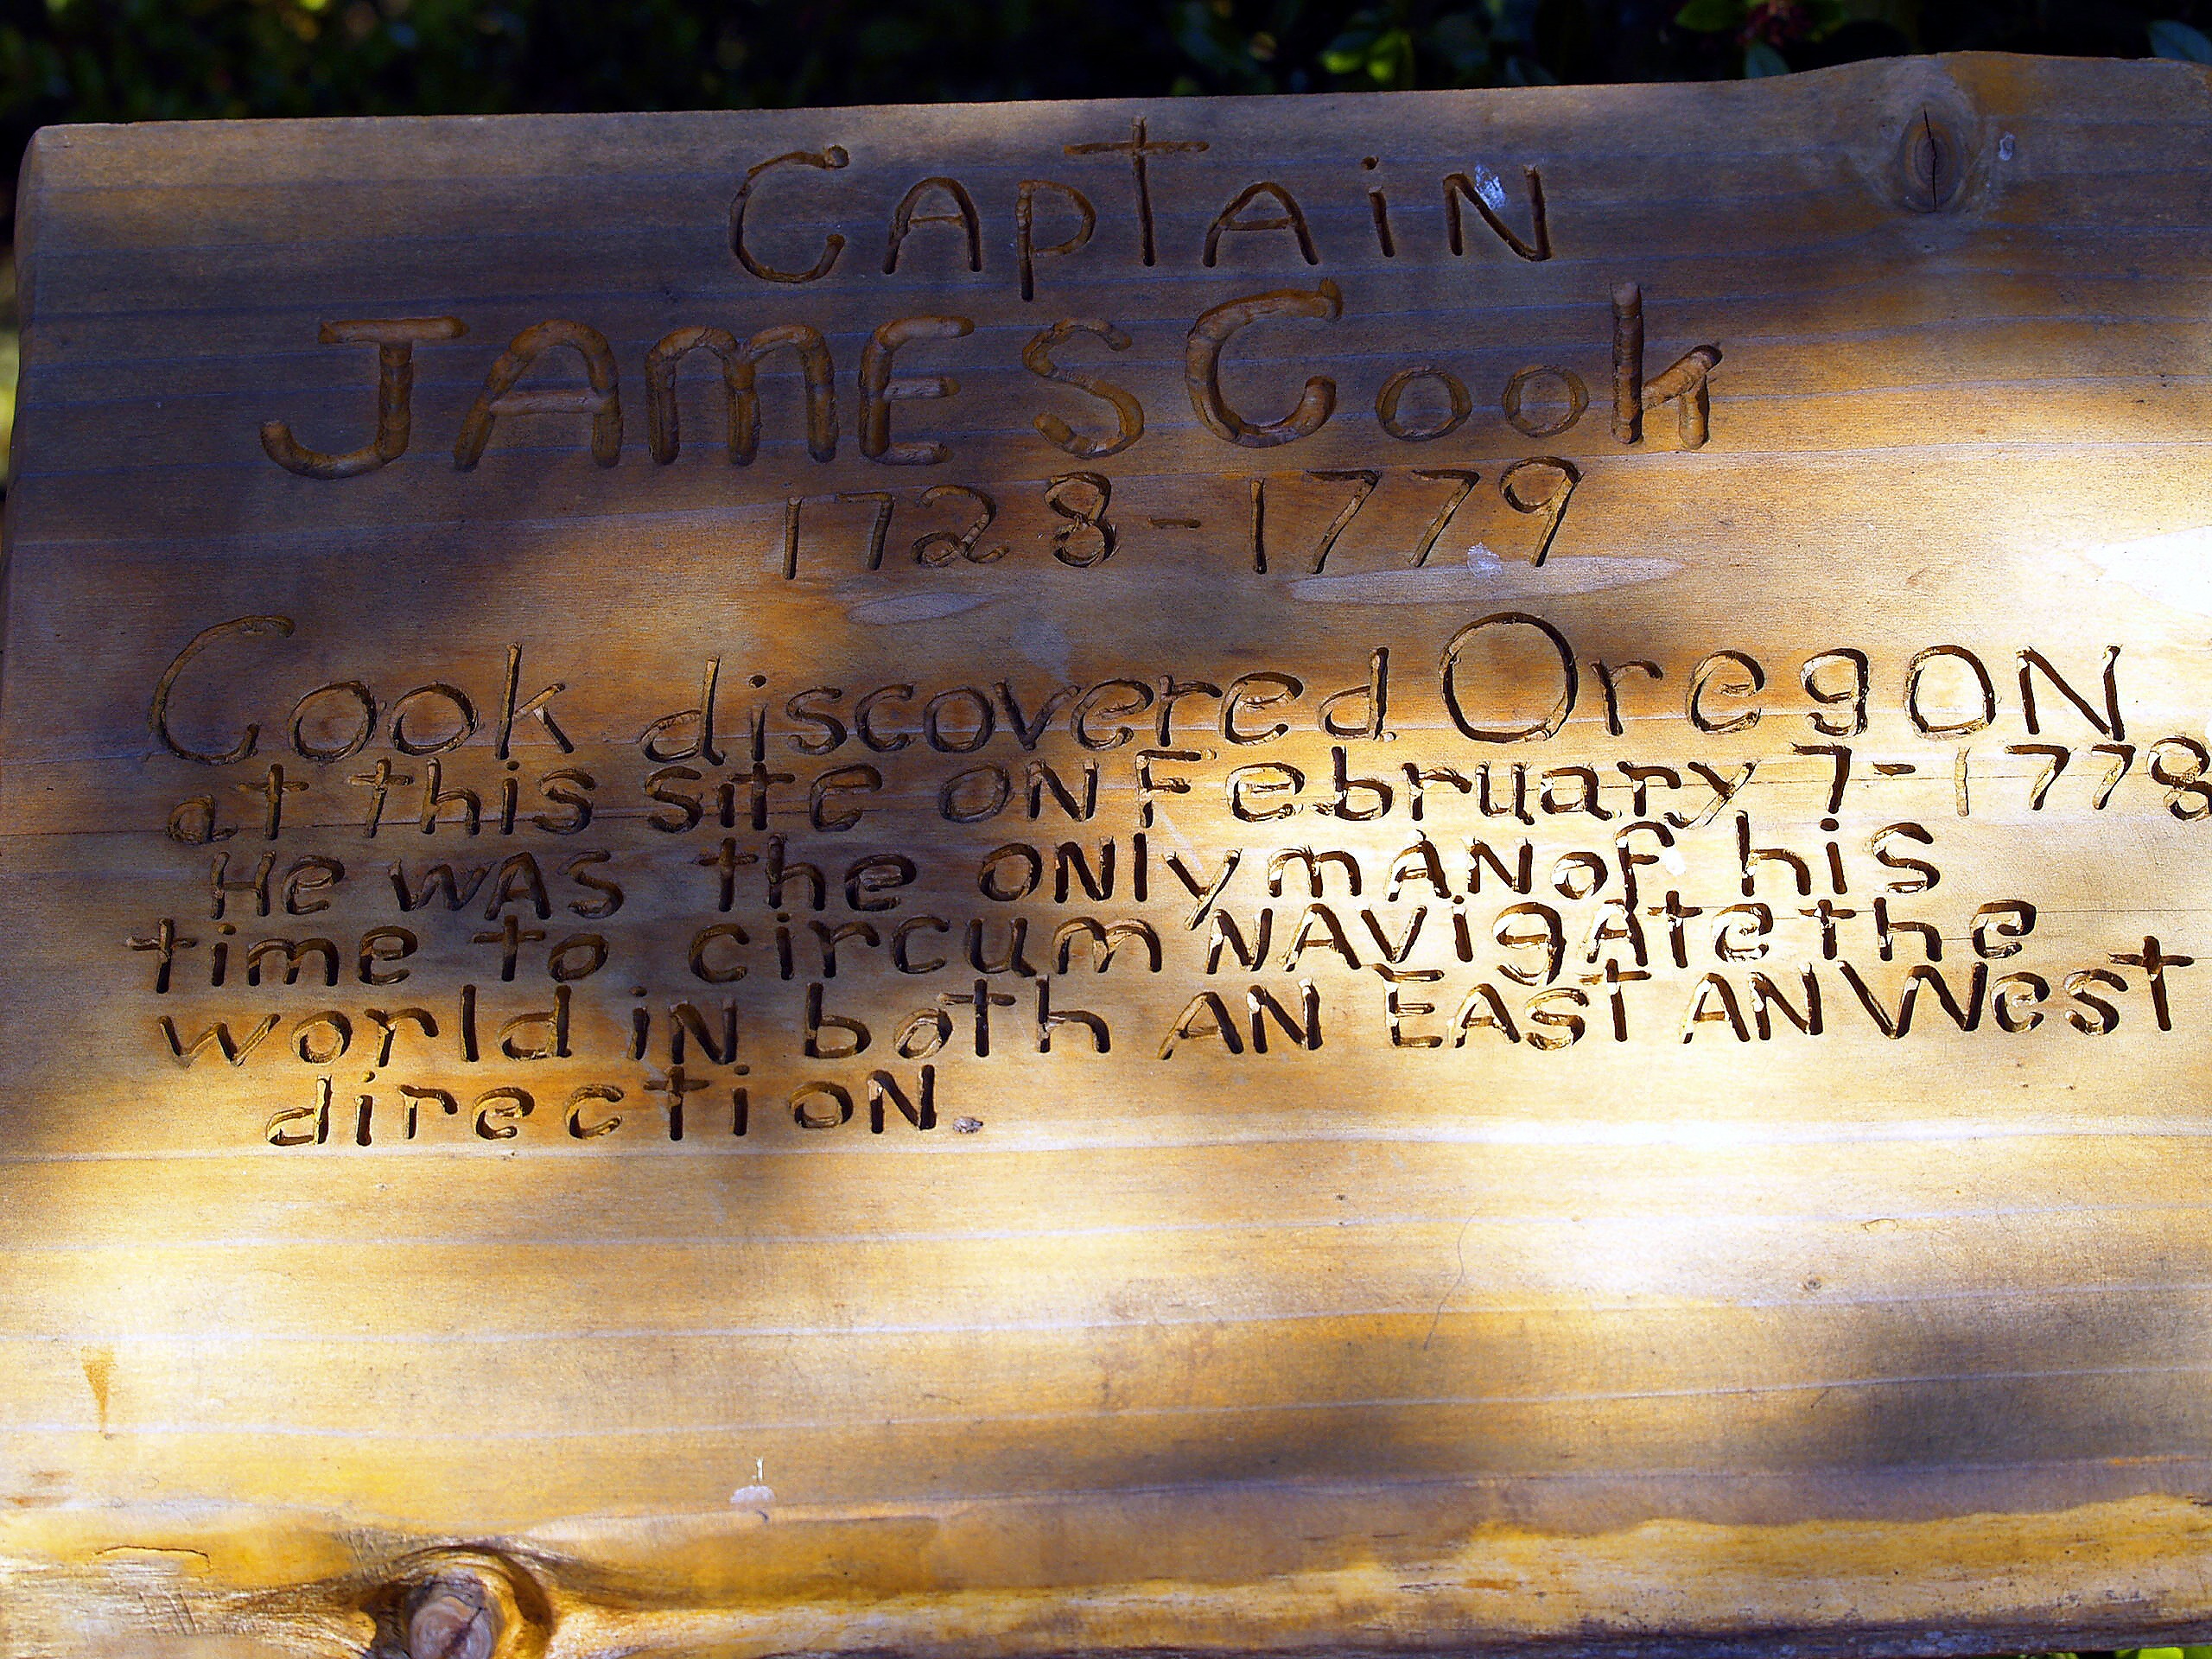
coast, morning, shoreline, sign, usa, religion, art, temple, emotion, oregon, landing site, captain cook